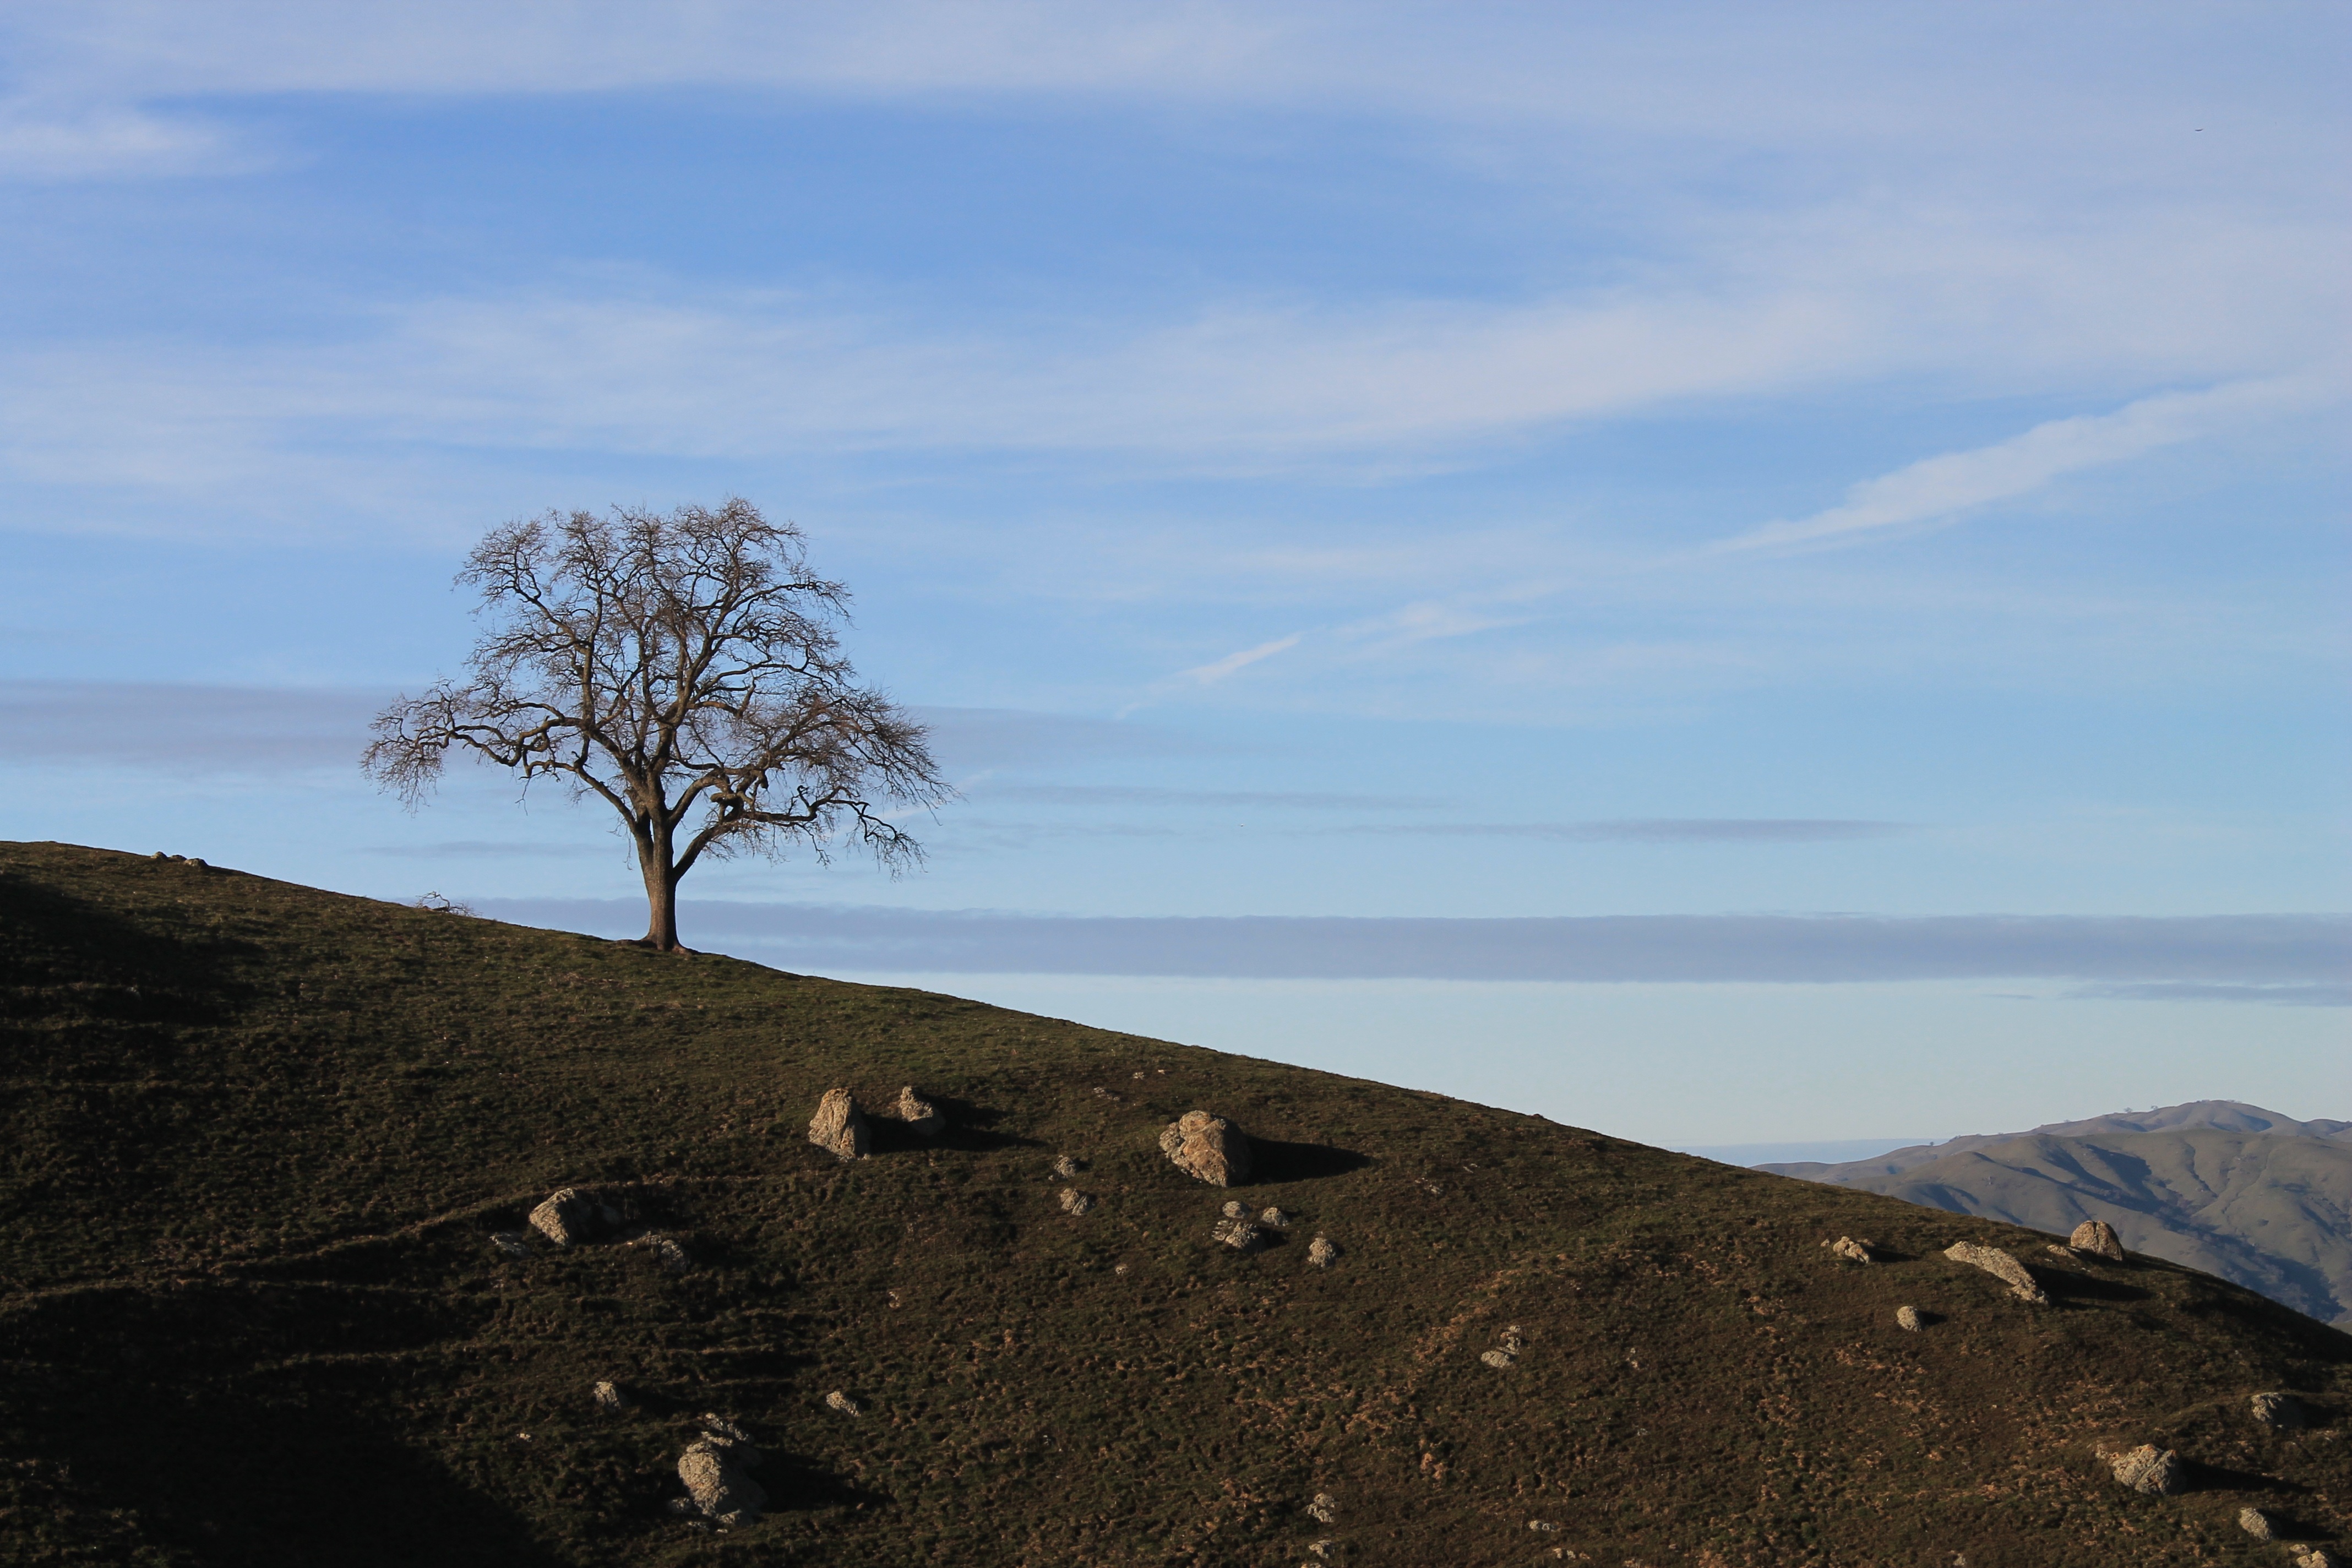
landscape, sea, coast, tree, nature, rock, horizon, wilderness, mountain, cloud, sky, sunset, road, hiking, trail, hill, city, valley, travel, cliff, pine, green, dirt, park, usa, blue, climbing, canyon, terrain, california, ridge, summit, trees, hills, san, geology, sierra, mountains, rolling, lone, boulders, plateau, county, eastern, nevada, fell, francisco, ecosystem, bouldering, landform, alabama, natural environment, geographical feature, mountainous landforms